Kinnara School of Music

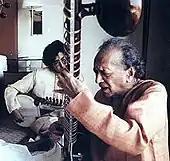
Shankar with one of his students, sarodiya Partho Sarothy, in January 1985

Along with his students and protégés from India, including Das Gupta, Shamim Ahmed and Taranath Rao, Walcott was one of the musicians Shankar selected for his 1968 Festival from India orchestra. Walcott also contributed to Shankar's "Raga" film soundtrack; titled "Frenzy and Distortion", his piece combined Western and Indian sounds, and evoked the clash of cultures and ideology that Shankar experienced during the height of his popularity in the West. Some of the musicians who participated in the Festival from India project stayed on to teach at Kinnara.